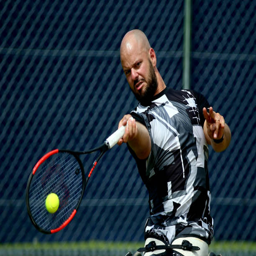
tennis tournament champion plays a forehand during match against tennis player during day .